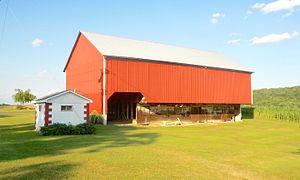
Lack Township est un township situé au sud-ouest du comté de Juniata, en Pennsylvanie, aux États-Unis. En 2010, il comptait une population de 785 habitants.